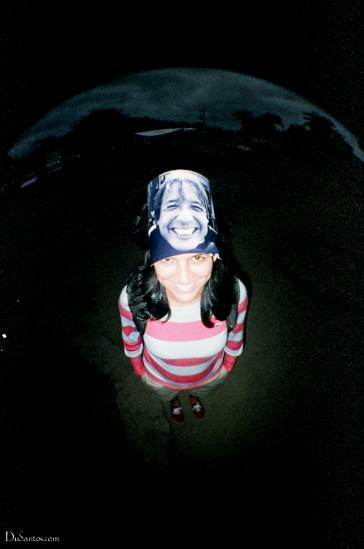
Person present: Yes